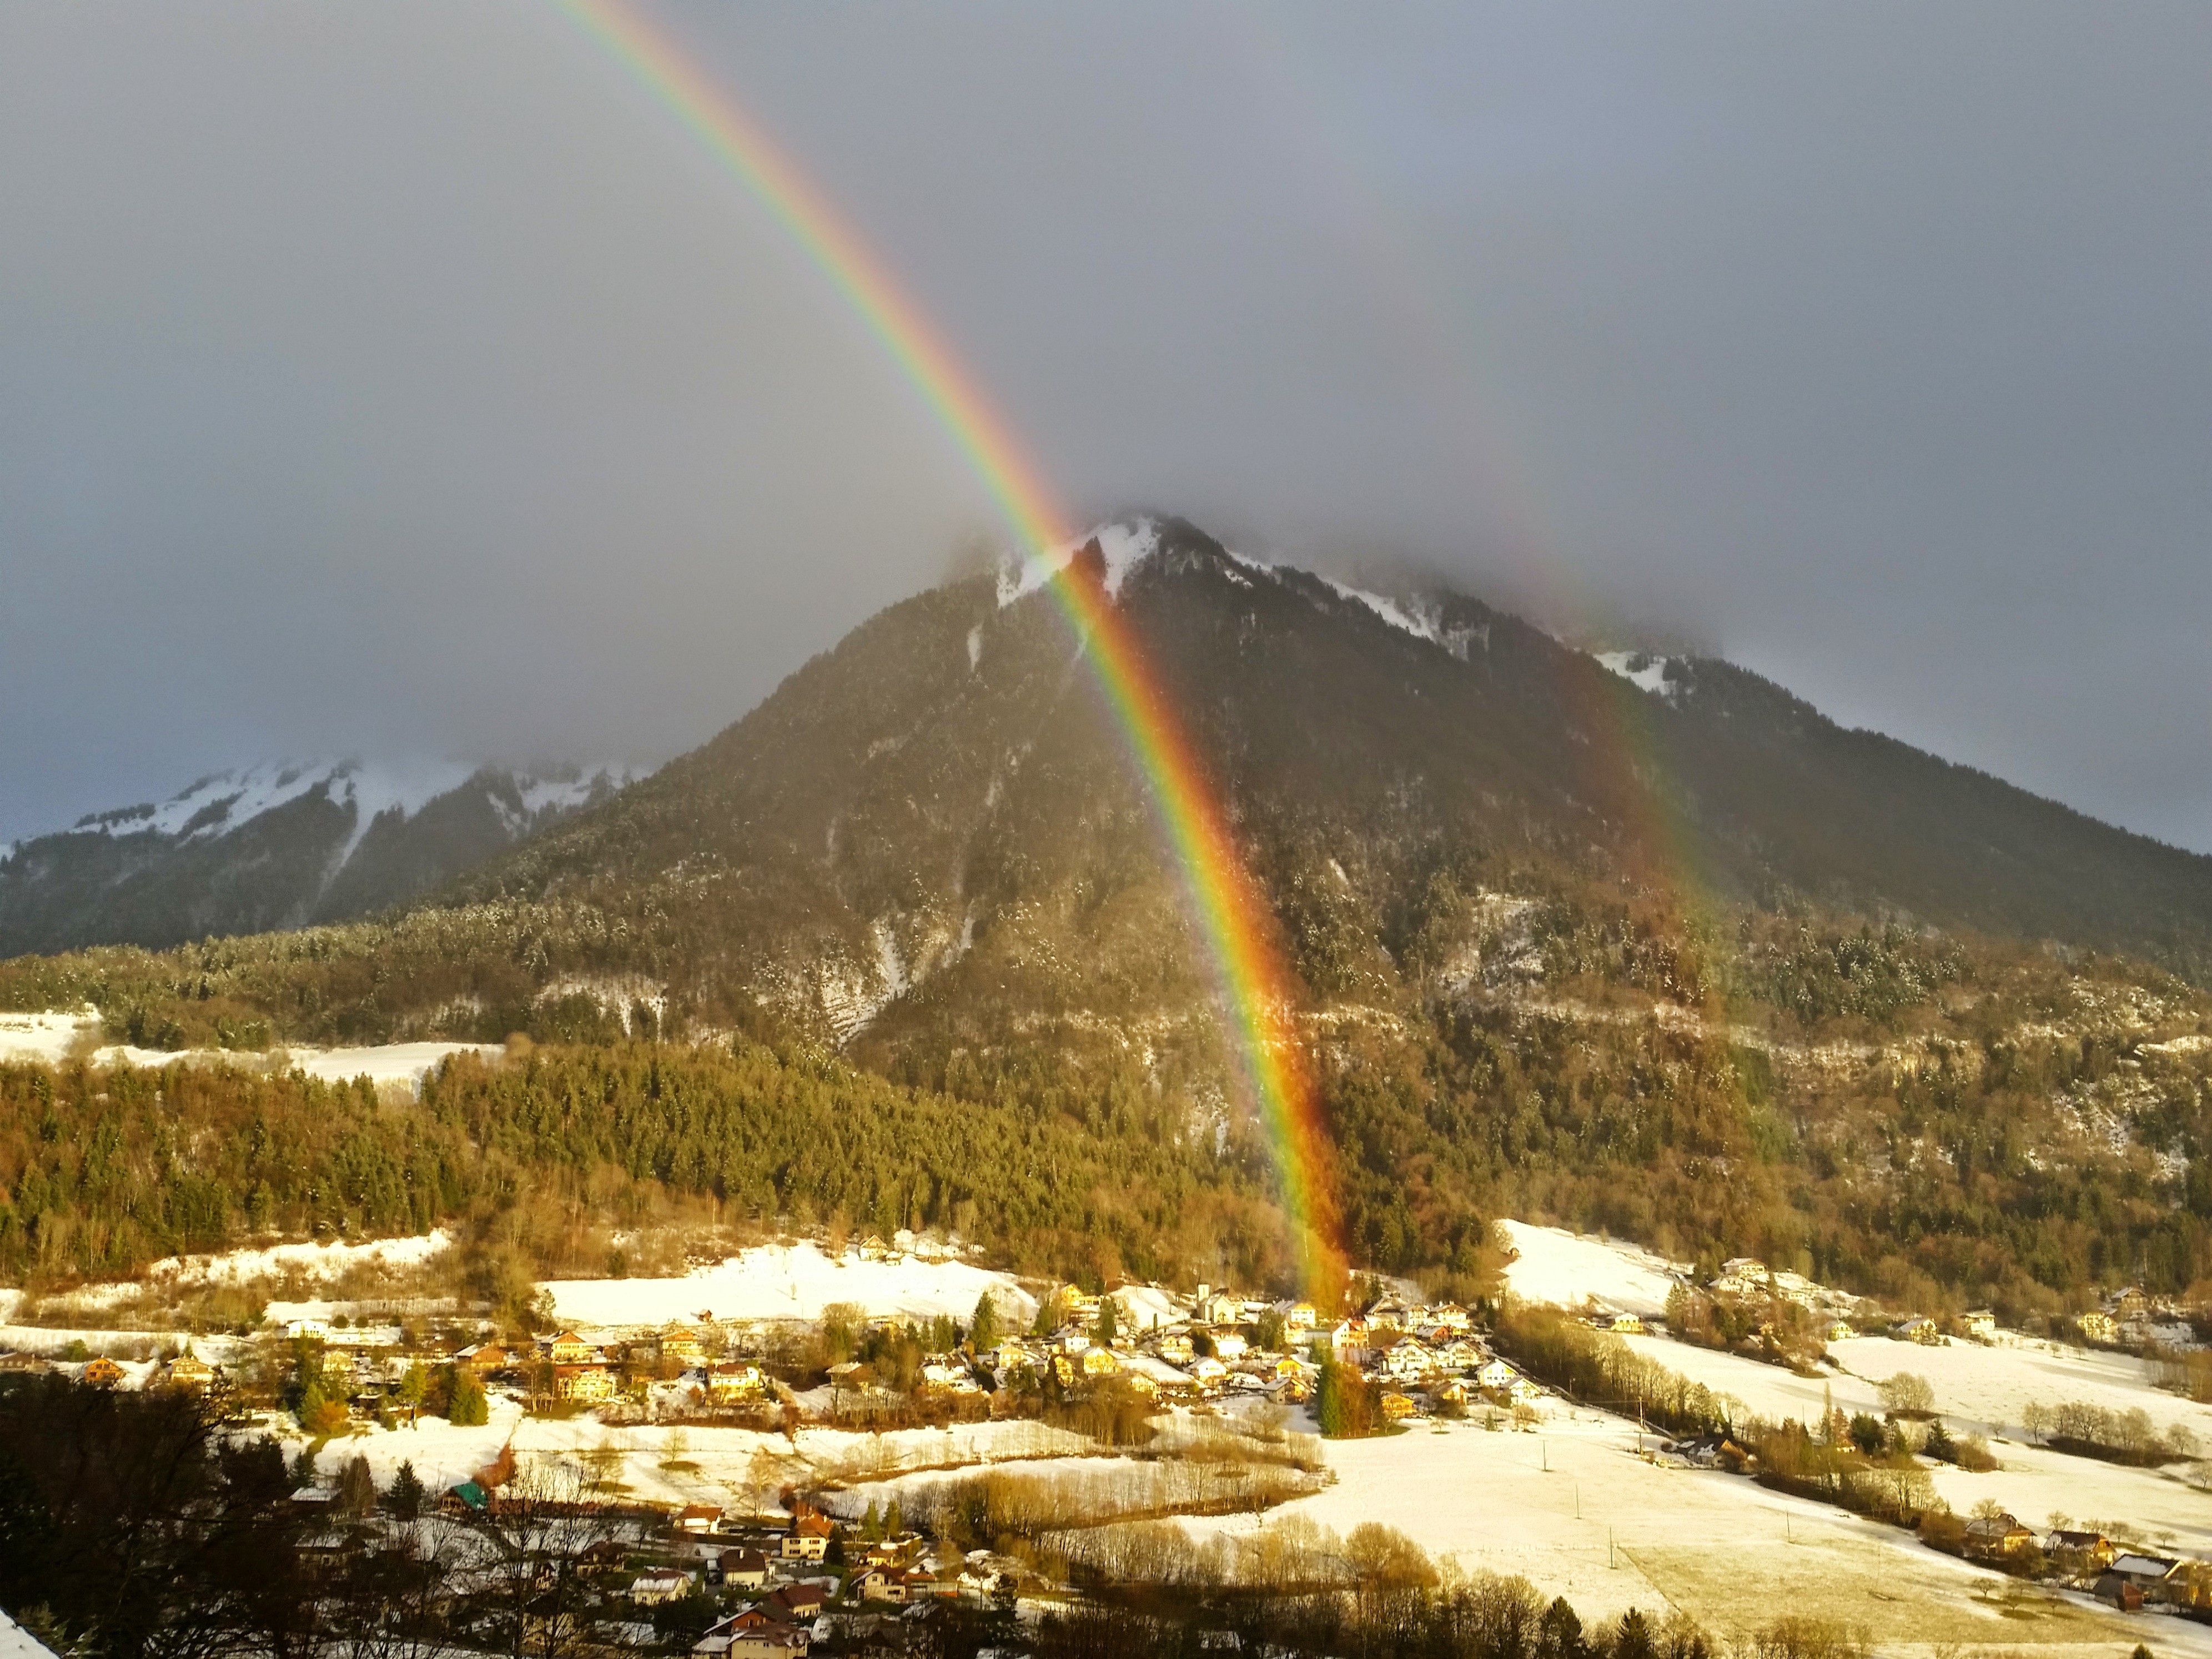
landscape, mountain, snow, sky, sun, sunlight, hill, view, wind, mountain range, france, weather, rainbow, colors, alps, plateau, meteorological phenomenon, mountainous landforms